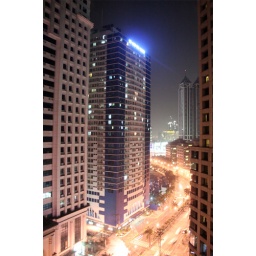
The blue neon sign read &amp;quot;In God We Trust&amp;quot;. I have another version from this view shot in daytime